Chantilly, Oise

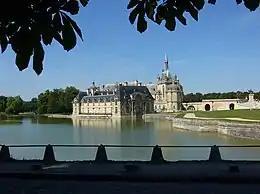
The Château de Chantilly seen from the road north of town

In the 18th century a mineral water source was discovered in the valley and a garden pavilion was built between 1725 and 1728 to allow the public to come drink from it. This was a separate source from the source of ferruginous water, called Chantilly water, discovered at La Chausée in Gouvieux, and bottled and carbonated there from 1882 into the 20th century.